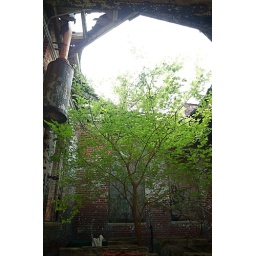
A tree grows in Northern Liberties. Top floor of the brew house. Too bad the sky is washed out...